Sense8 season 2

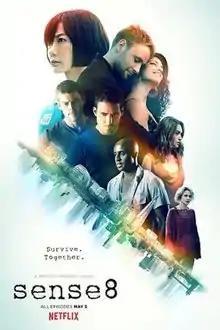
Promotional poster

The second and final season of "Sense8", an American science fiction drama television series created by Lana and Lilly Wachowski and J. Michael Straczynski, follows eight strangers from different parts of the world who suddenly become "sensates"; human beings who are mentally and emotionally linked. The season was produced for Netflix by Lana Wachowski and her wife's Venus Castina Productions and Straczynski's Studio JMS, along with Georgeville Television and Elizabeth Bay Productions. Unpronounceable Productions was set up to oversee production for the show since the first season.